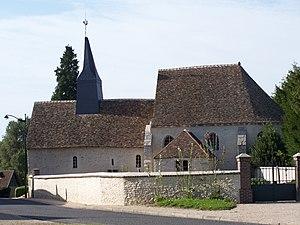
Église de Dannemarie (Yvelines, France)